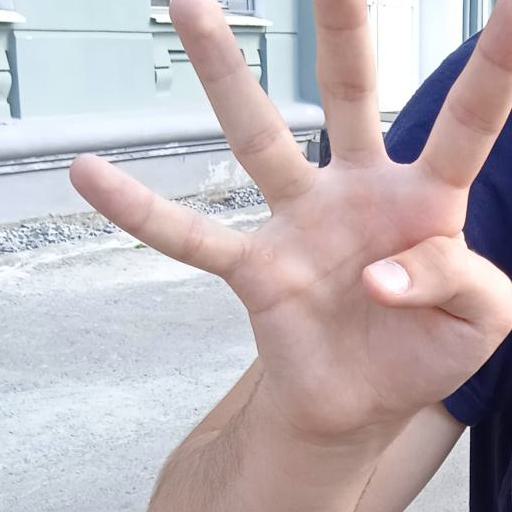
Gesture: four